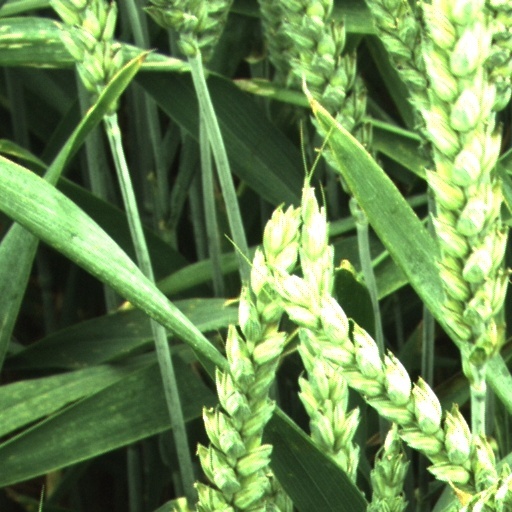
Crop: wheat